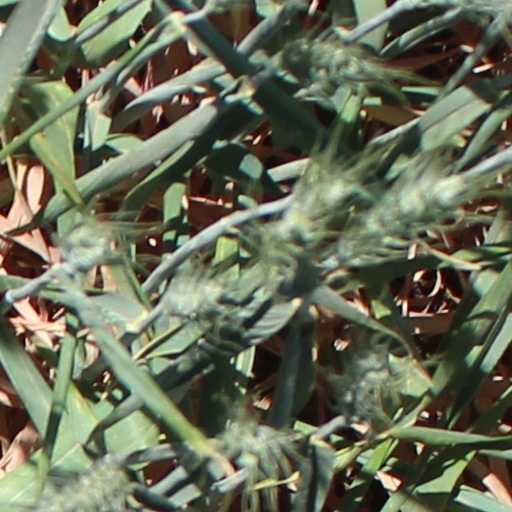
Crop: wheat